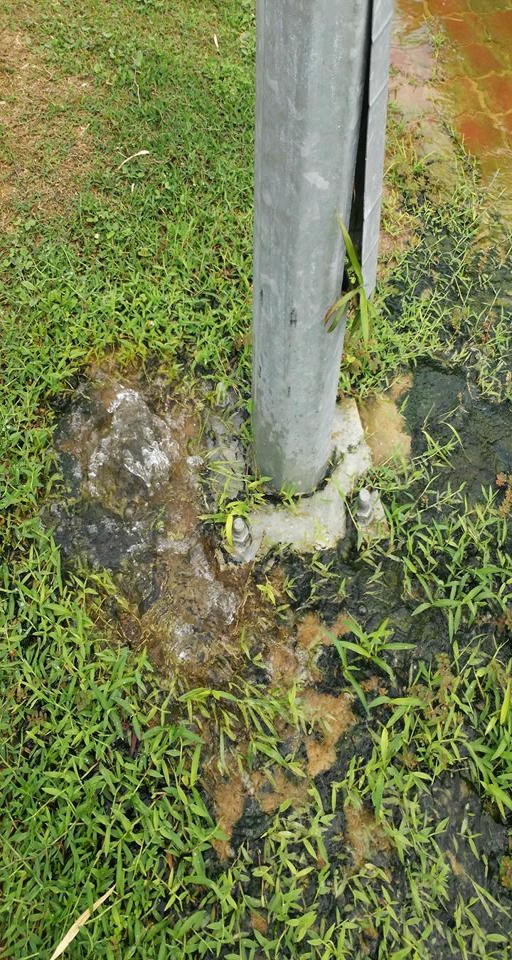
a clear view of water flowing near the lamppost